Ludovisi Throne

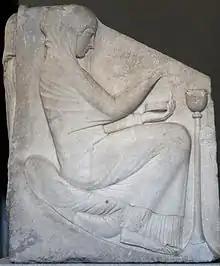
Right-hand panel: crouching veiled woman offering incense

The time period's notable lack of similar female nudes and anatomical discrepancies in the artwork led some scholars to cast doubt on its origins and authenticity. Notably, a 1996 article pointed out potential derivations from known artworks of that era.